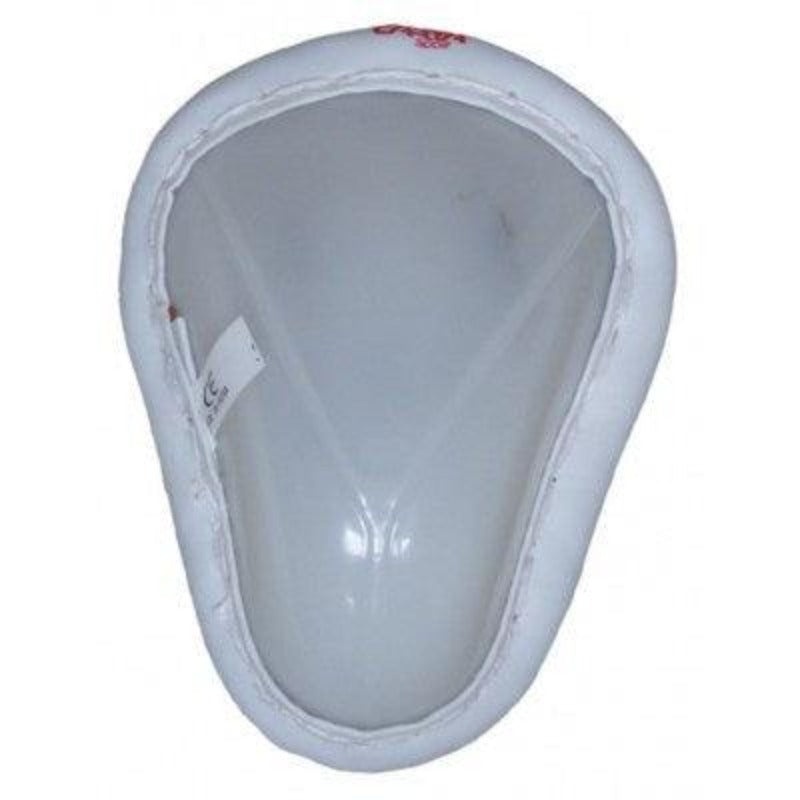
Cartasport Standard Abdo Guard
Comfortable one piece moulded silicon outer - Integrated cotton sides to stop any chaffing and discomfort
Brand: Cartasport
Category: Sporting Goods > Athletics > Cricket > Cricket Protective Gear